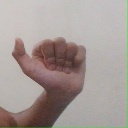
अक्षर: त